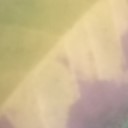
Label: Leaf_rust